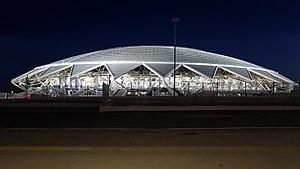
La Coupe du monde de football 2018 est la 21ᵉ édition de la Coupe du monde de football, une compétition organisée par la FIFA et qui réunit les trente-deux sélections nationales masculines issues de la phase qualificative. Elle se déroule en Russie du 14 juin au 15 juillet 2018 et est remportée par l'équipe de France.
Samara est une ville de Russie et la capitale administrative de l'oblast de Samara. Sa population s'élève à 1 169 719, ce qui en fait la neuvième ville de Russie. Elle fut initialement une forteresse édifiée en 1586 à la suite de la conquête du khanat de Kazan. Située au confluent de la Volga et de la Samara, elle s'est développée par la suite comme nœud ferroviaire. La décentralisation d'usines moscovites durant la Seconde Guerre mondiale, la proximité de gisements de pétrole ont suscité l'installation d'entreprises d'industrie chimique et de constructions mécaniques qui ont joué un rôle moteur dans sa croissance.